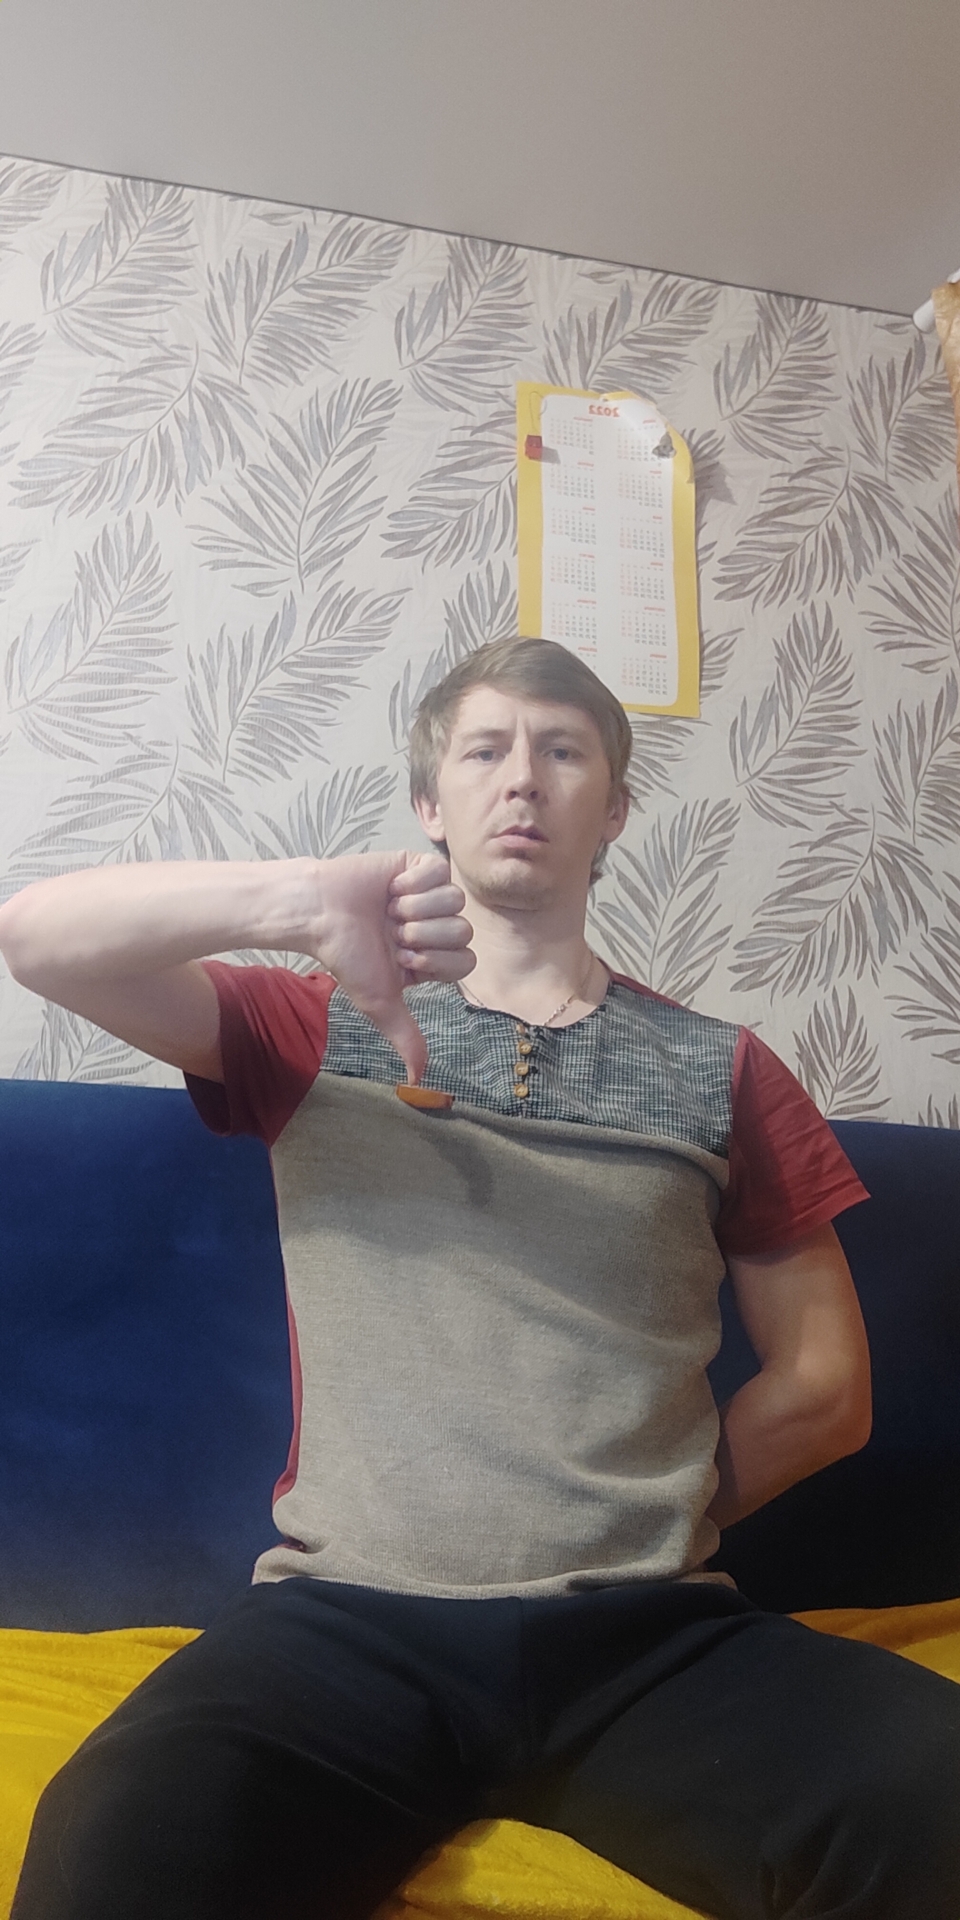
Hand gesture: dislike